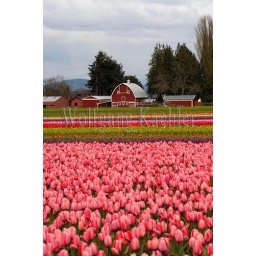
Usa, washington state, skagit valley, tulip town nursery, tulip field with pink tulips and barn in background